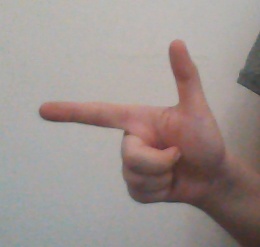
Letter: yaa